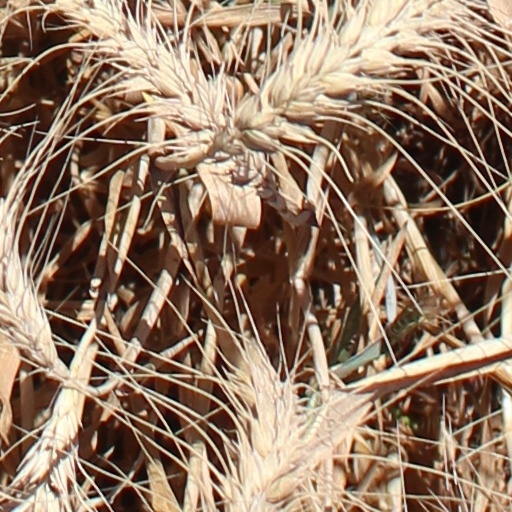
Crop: wheat